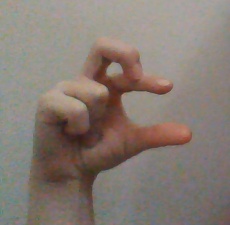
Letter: thal